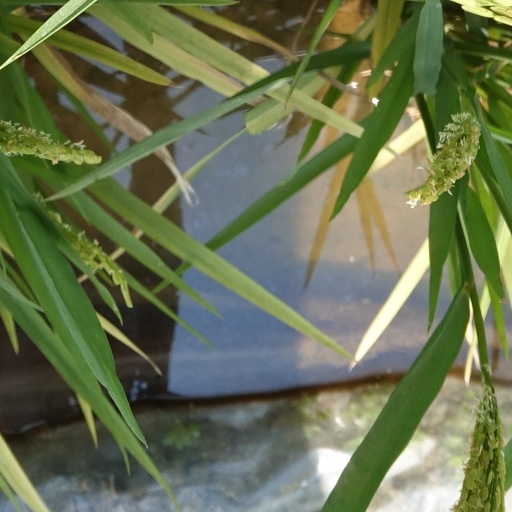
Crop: rice